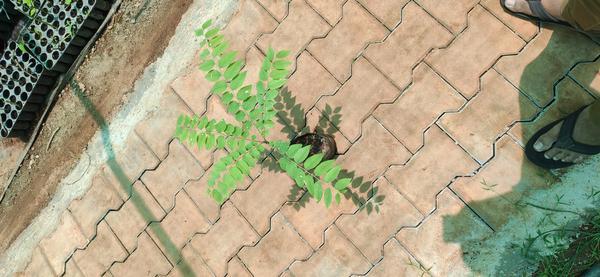
Plant: Amla